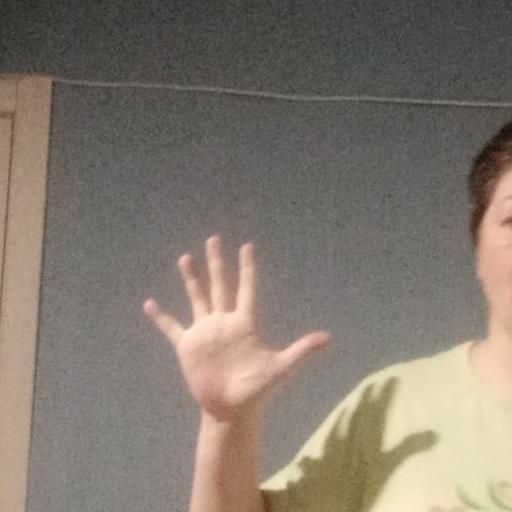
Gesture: palm